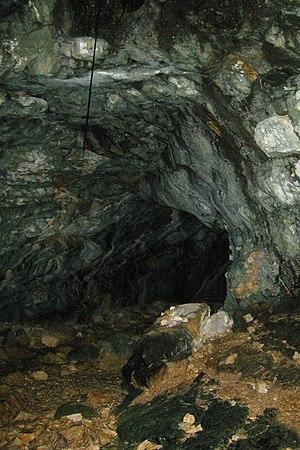
Entrée du trou du Glaz à la dent de Crolles
La dent de Crolles est un sommet du département français de l'Isère s'élevant à 2 062 mètres d'altitude dans le massif de la Chartreuse, dans les Alpes. Elle domine à l'est la ville de Crolles et la vallée du Grésivaudan, à moins d'une heure de Grenoble. Elle est constituée de calcaire et parcourue par un important réseau karstique, qui attire la curiosité de Henri Ferrand dès le tournant du XIXᵉ au XXᵉ siècle ; son exploration en fait la cavité naturelle la plus profonde connue au monde de 1944 à 1953. Il est recherché des spéléologues, avec de nombreuses traversées souterraines possibles. La source du Guiers Mort, sur le versant septentrional de la montagne, est l'exsurgence de ce réseau. L'ascension de la montagne, généralement effectuée depuis le col du Coq, ne présente pas de difficulté en randonnée pédestre. Depuis les années 1920, le nombre de voies d'escalade s'est considérablement accru.